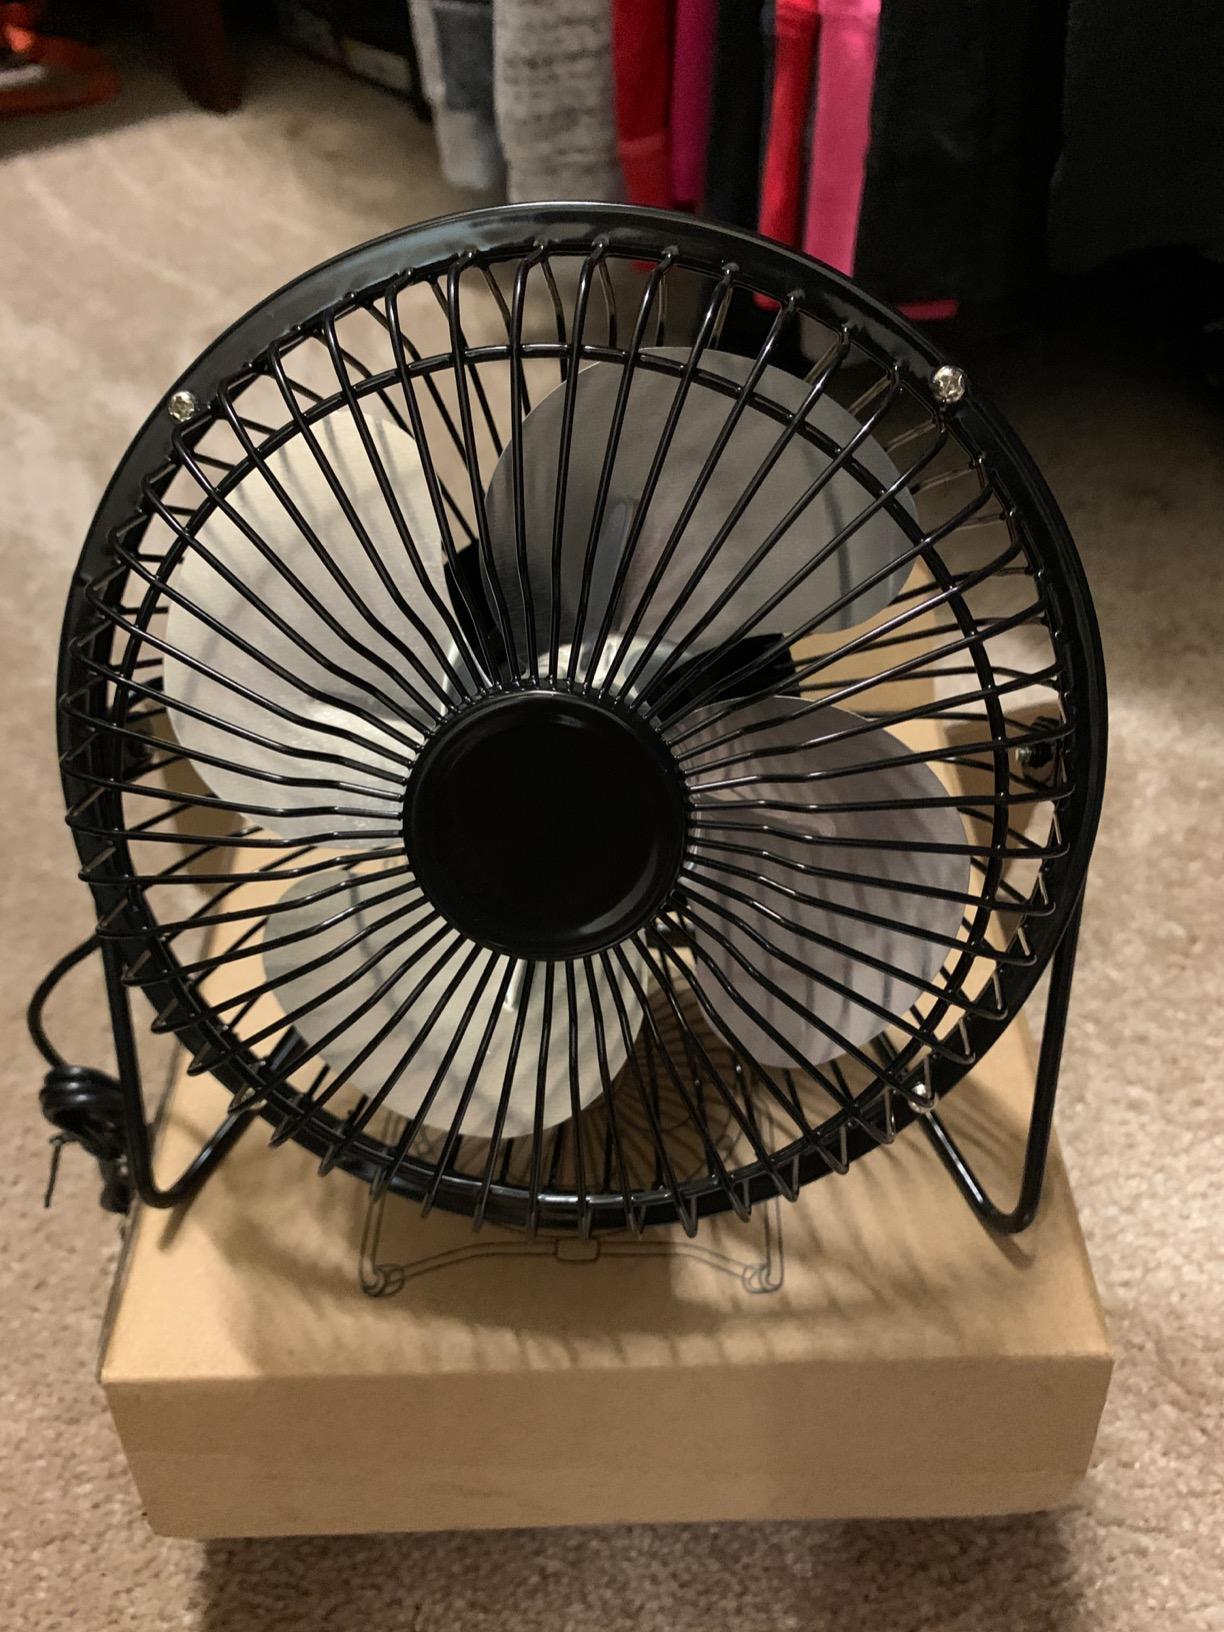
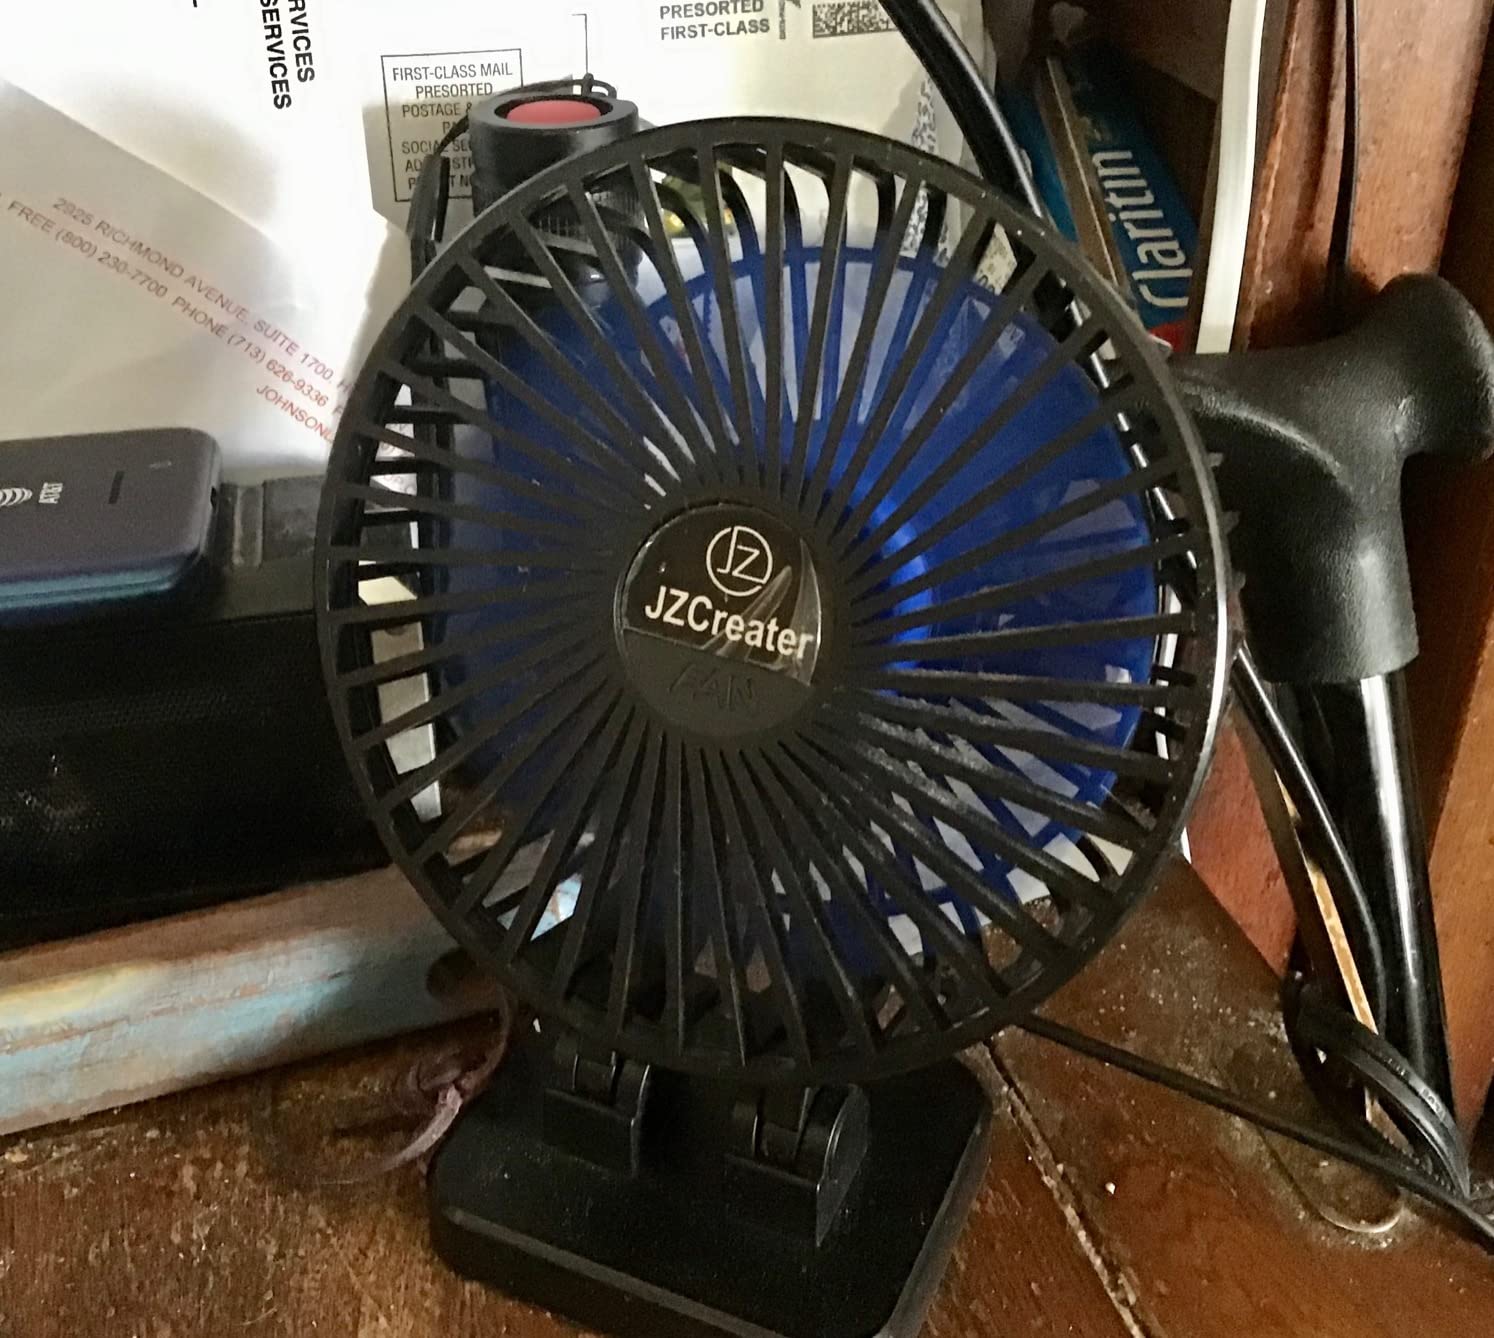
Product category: fan
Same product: no